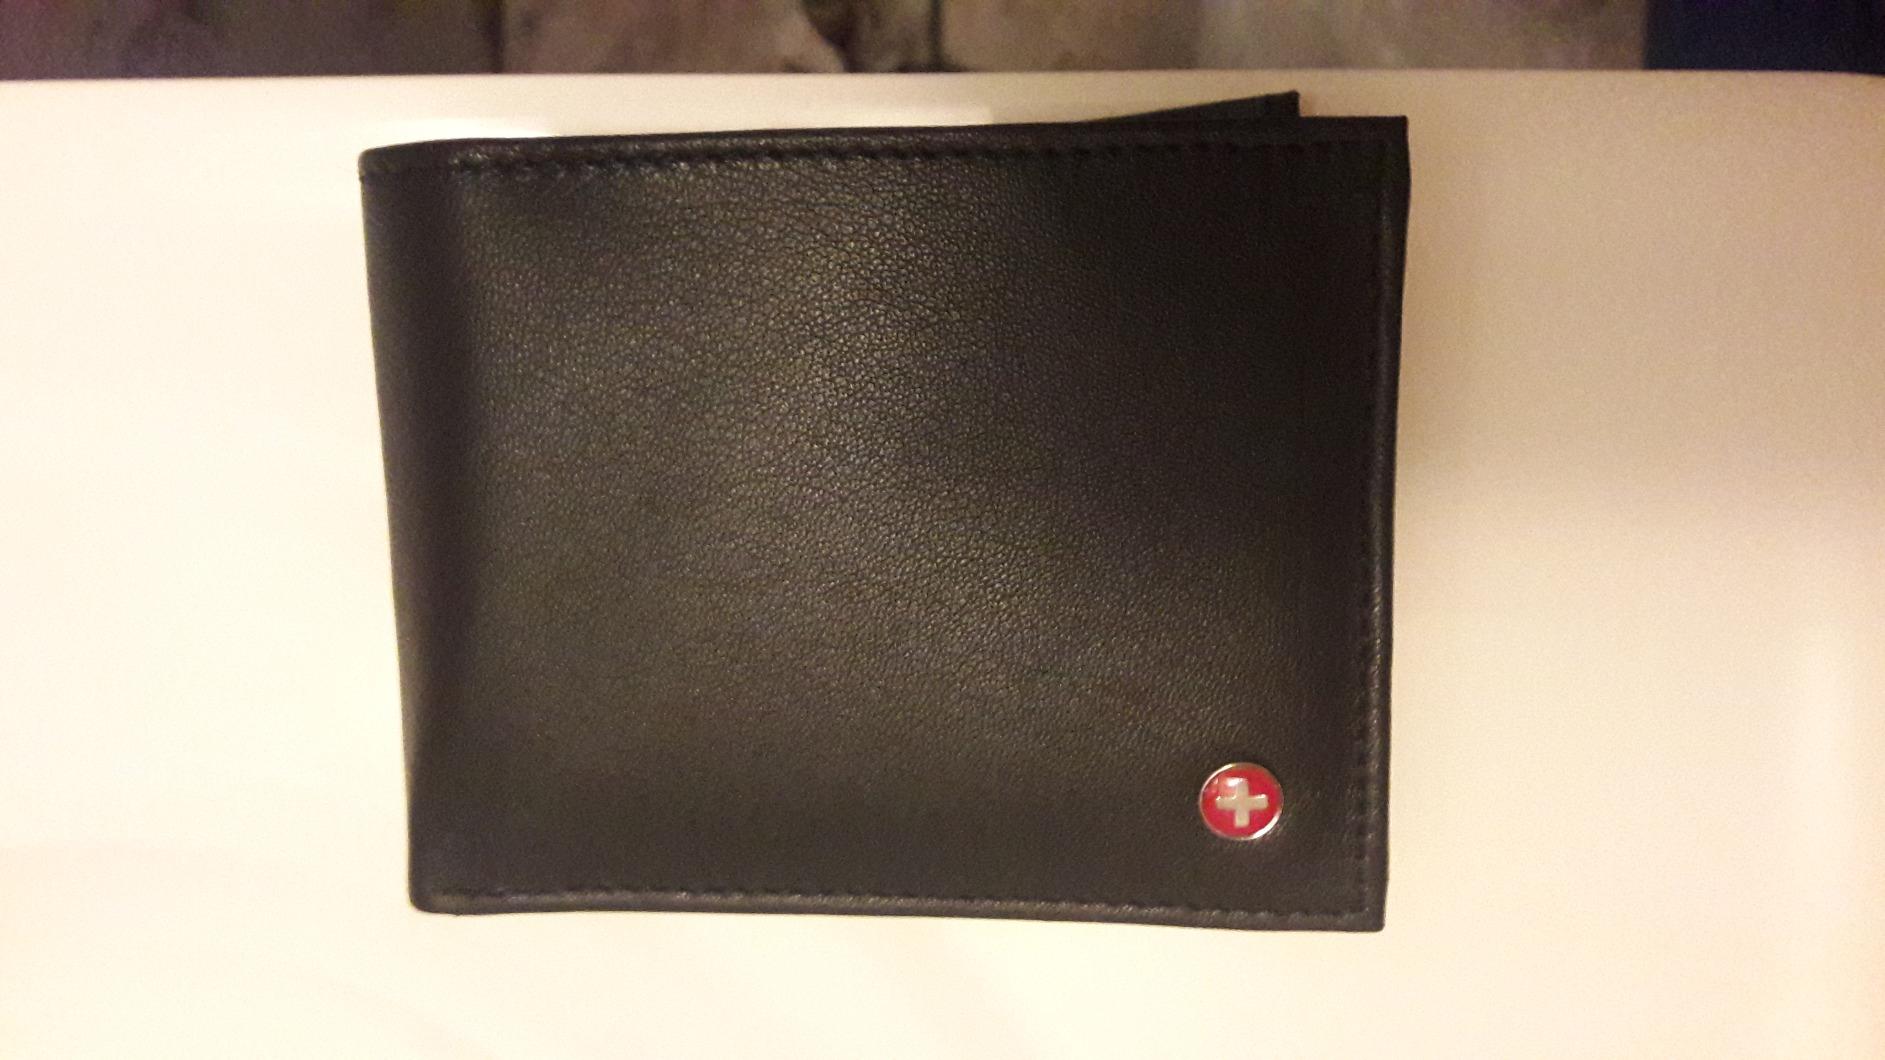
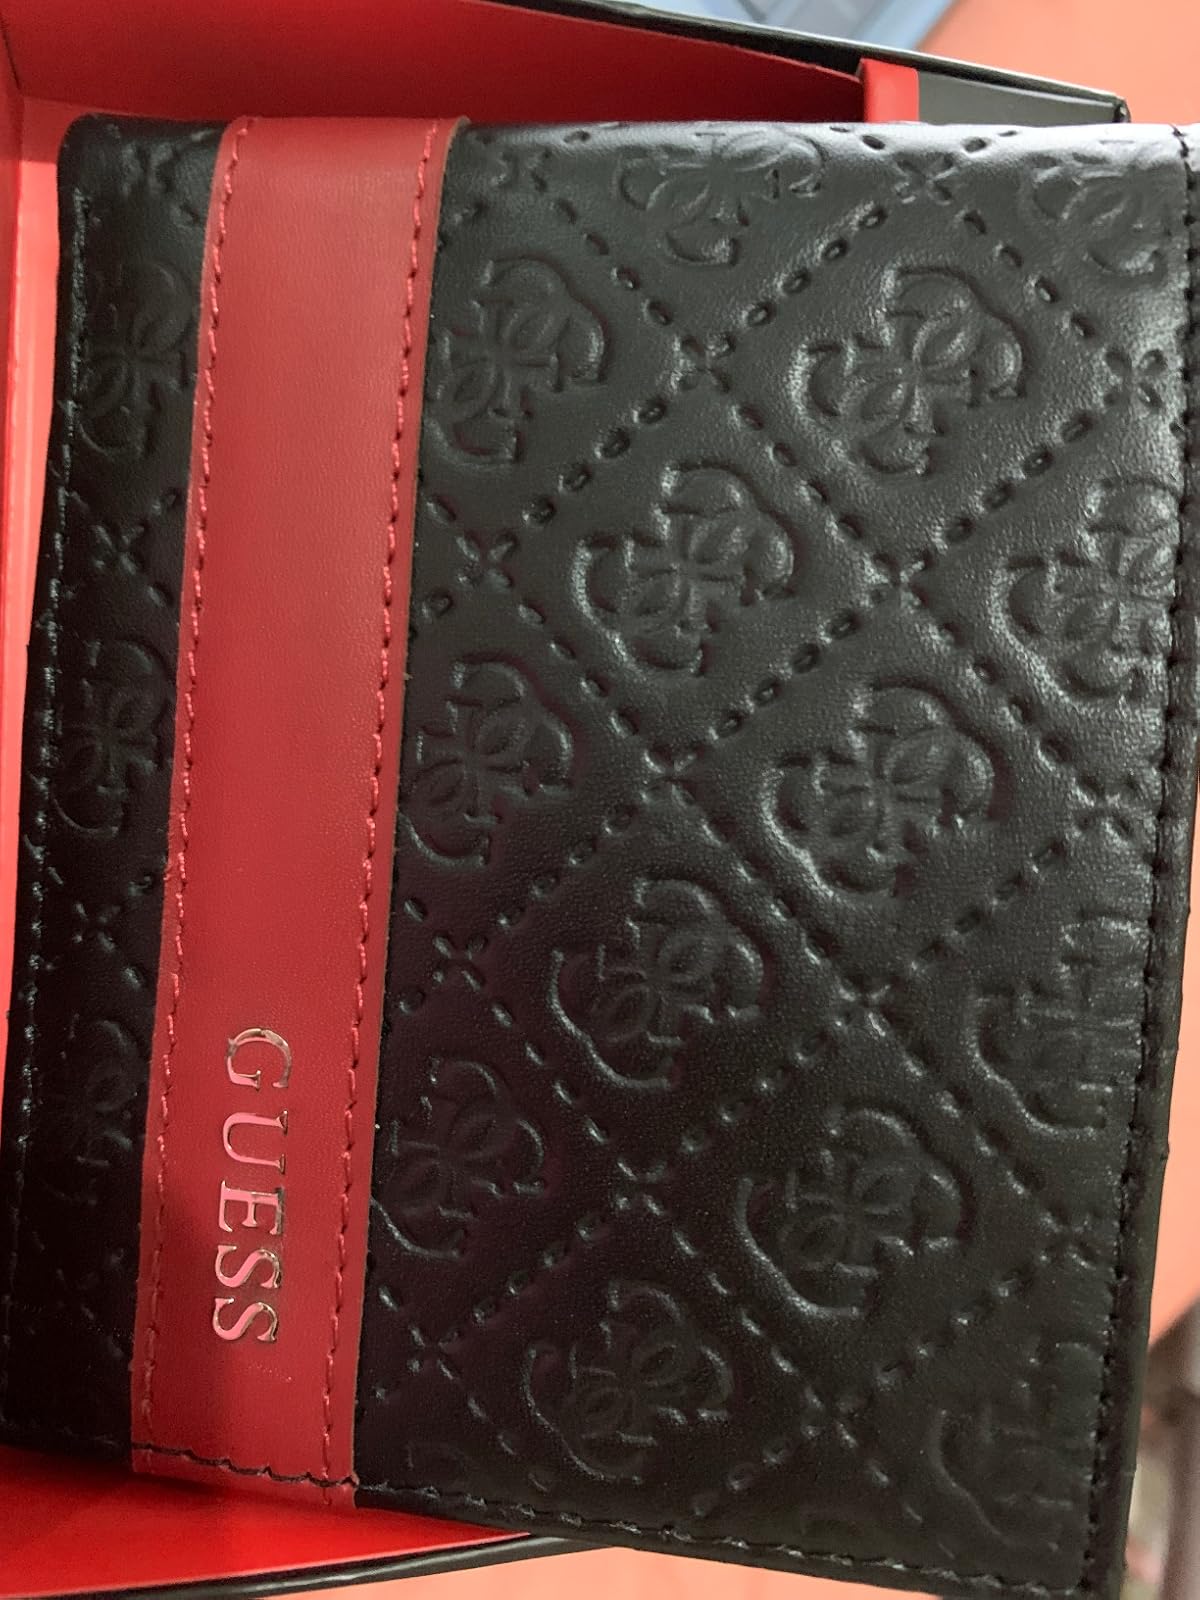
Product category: accessories_wallet
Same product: no